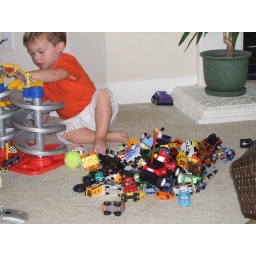
the basket of cars was upturned in the path of Hurrican Hayden. Cars Cars Cars